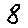
Label: 8